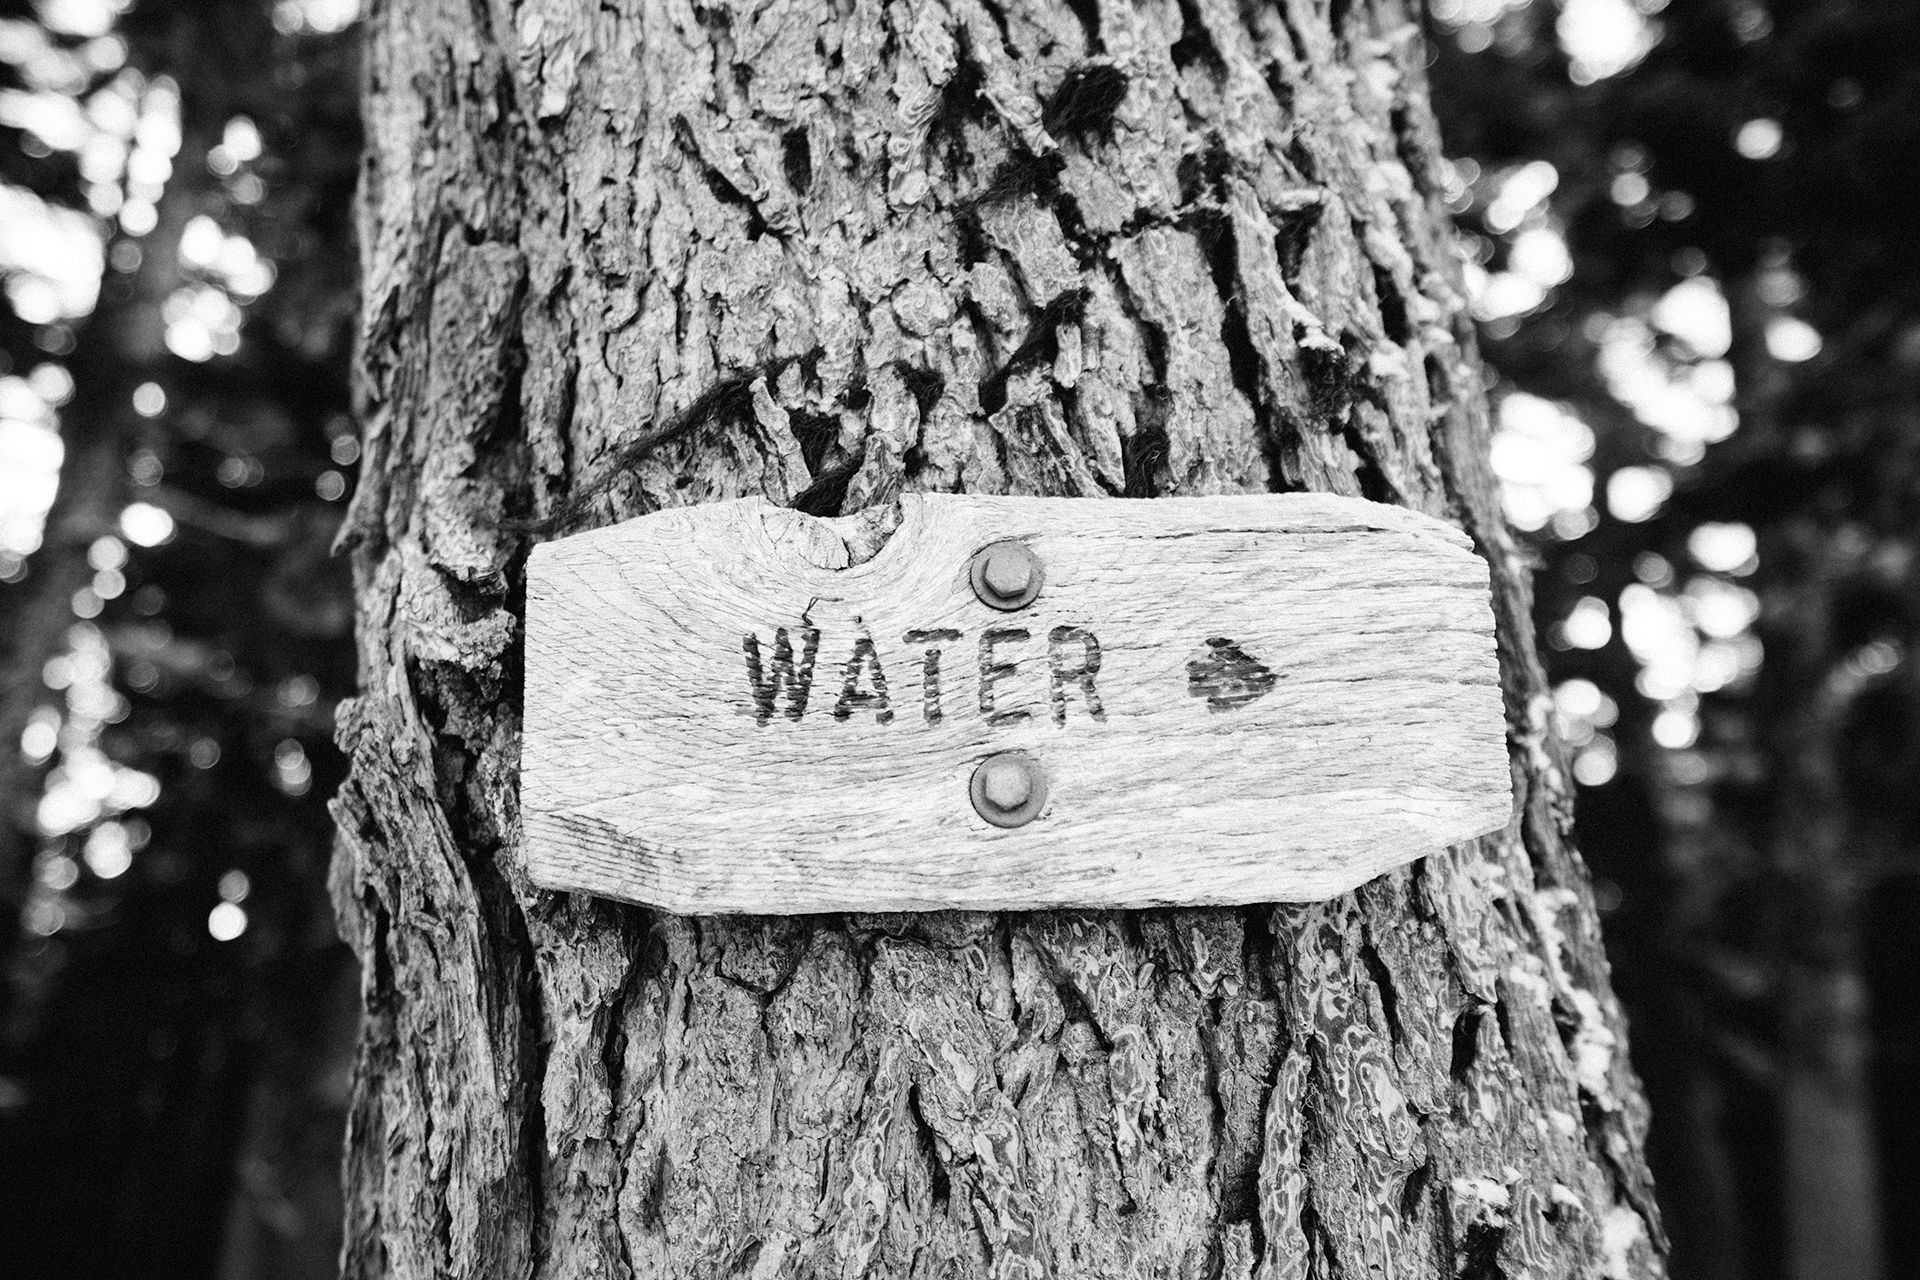
tree, water, nature, forest, branch, winter, black and white, plant, wood, white, photography, leaf, trunk, sign, spring, direction, autumn, black, monochrome, season, arrow, signpost, woodland, guide, monochrome photography, woody plant